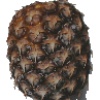
Label: Pineapple 1